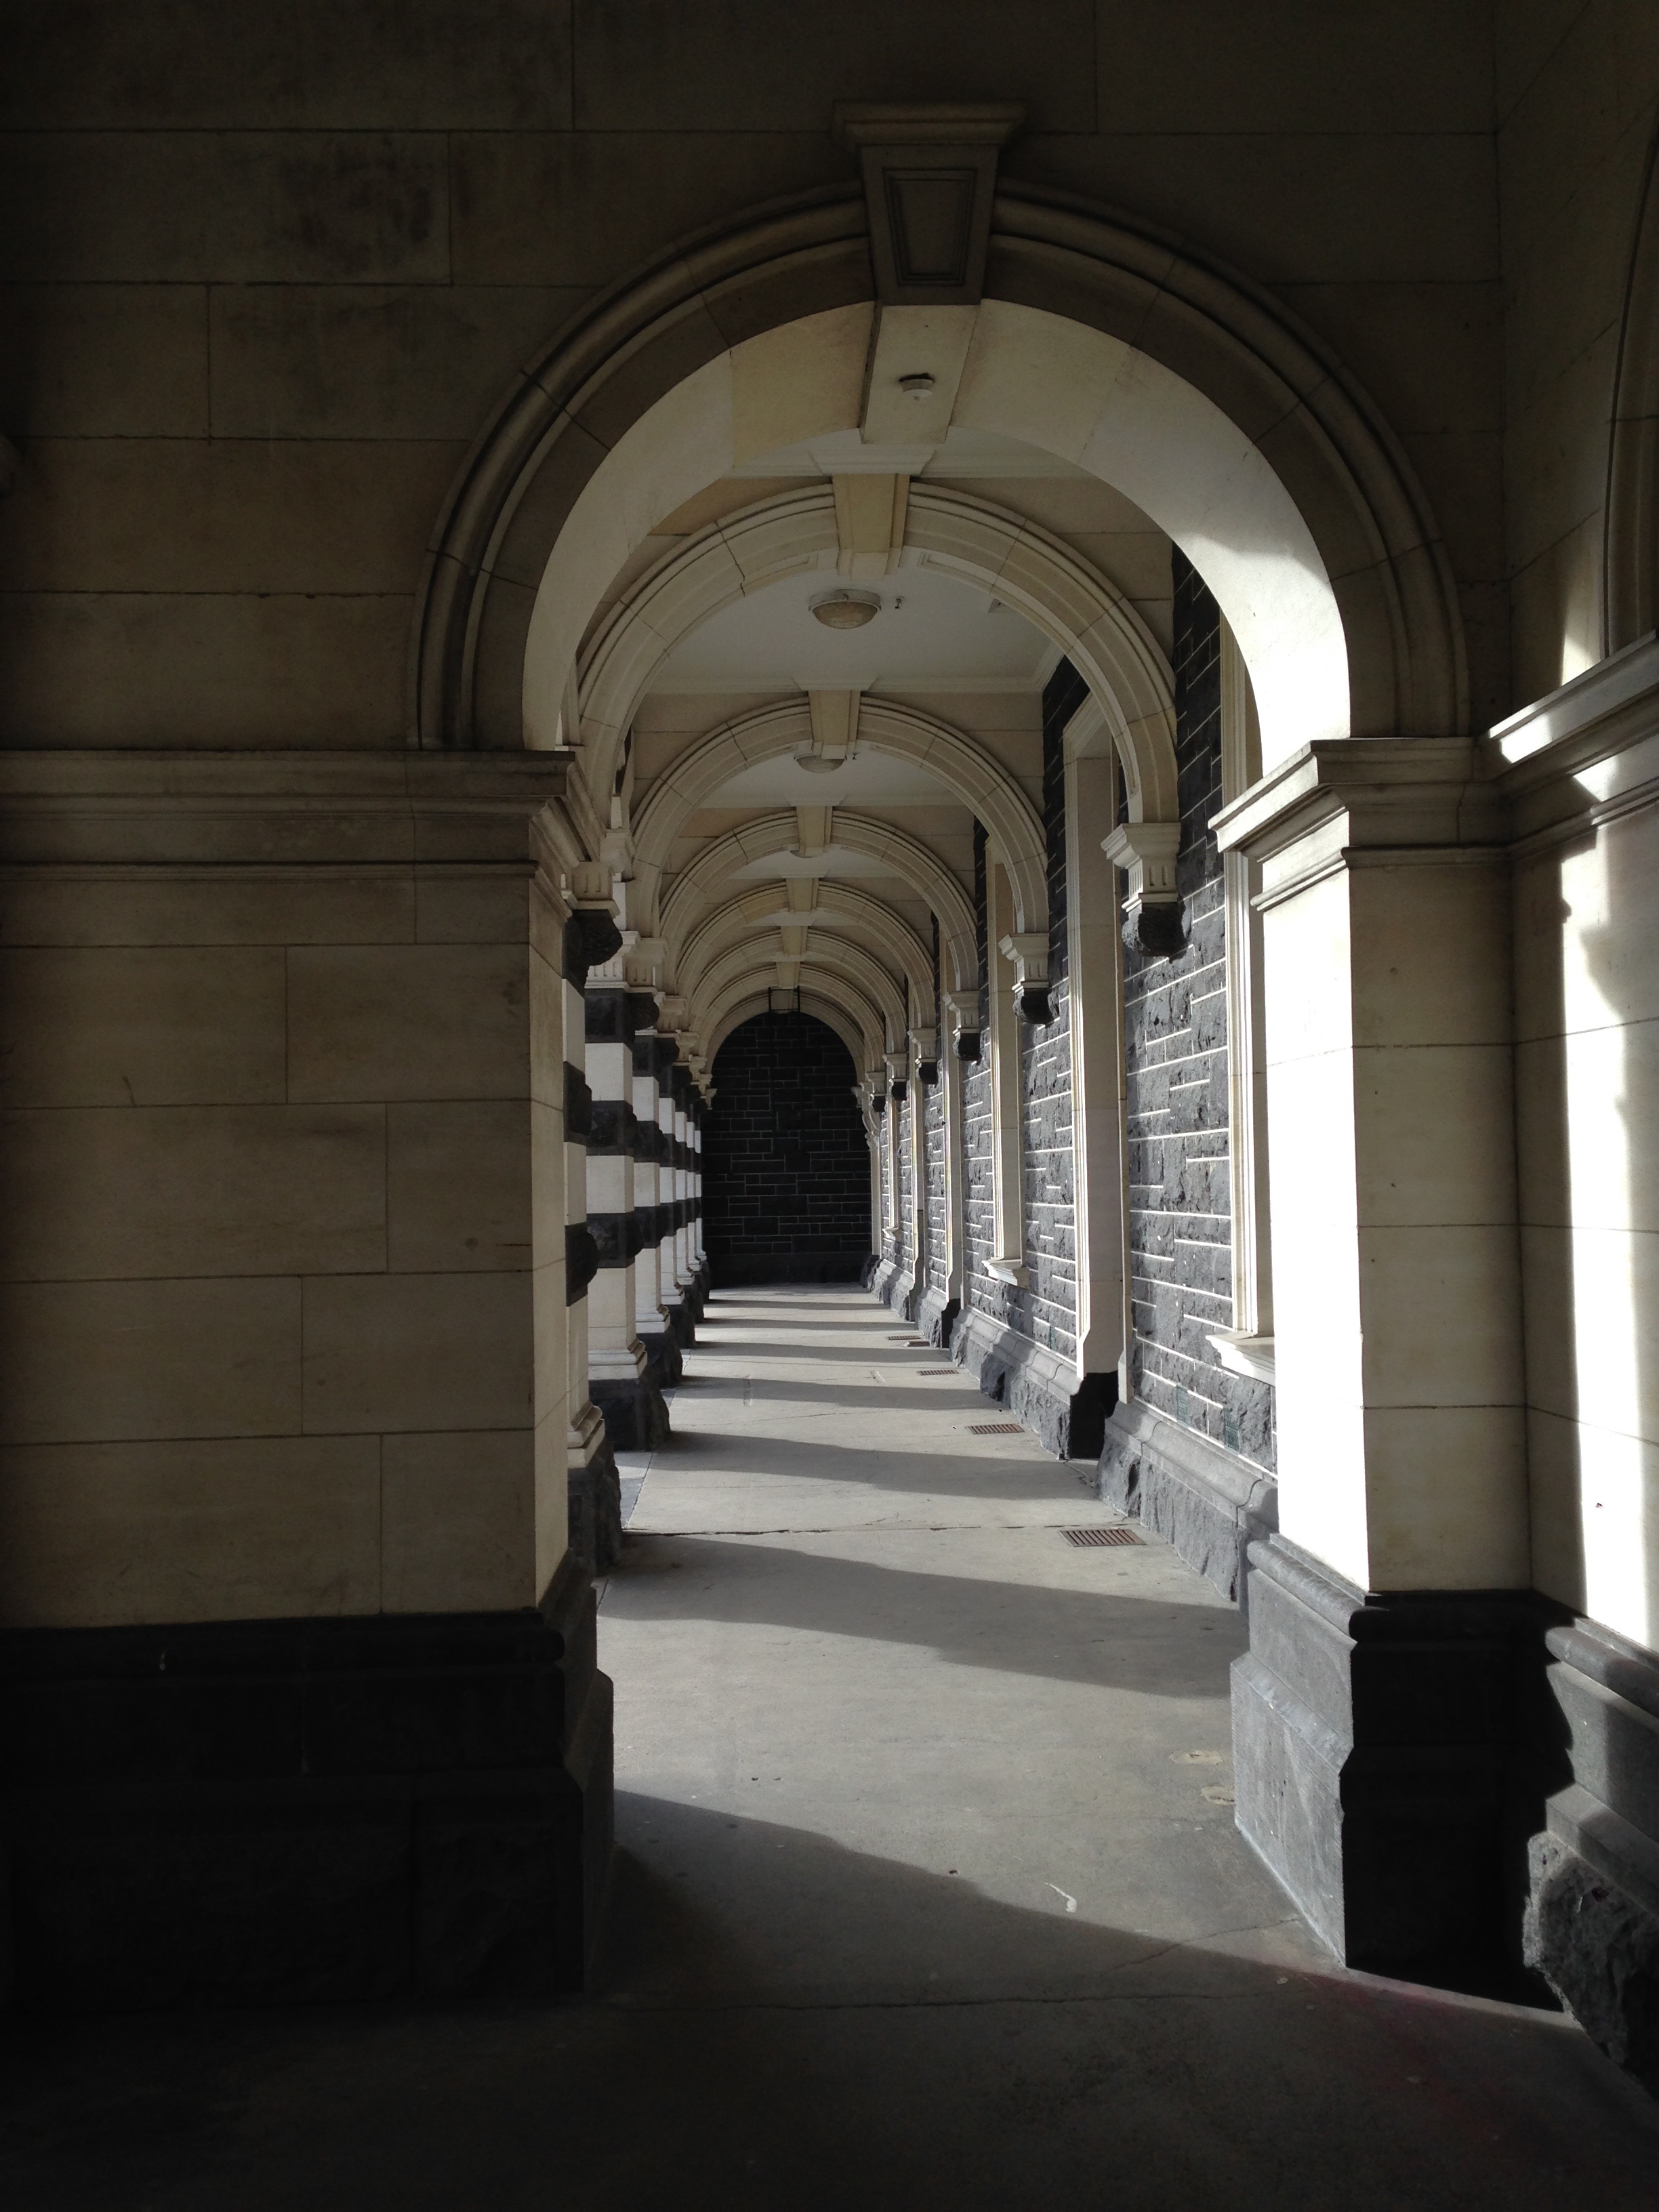
light, architecture, structure, building, arch, column, hall, darkness, symmetry, corridor, arcade, nobody, be quiet